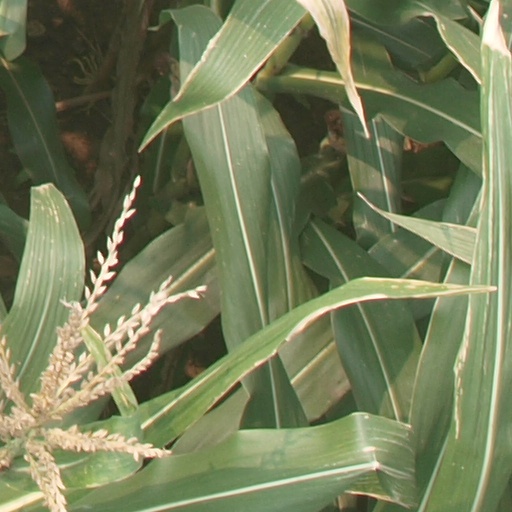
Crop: maize; corn